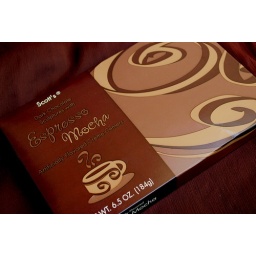
A cup of Espresso in a Chocolate box